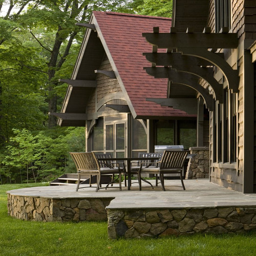
example of a mountain style patio design with a pergola